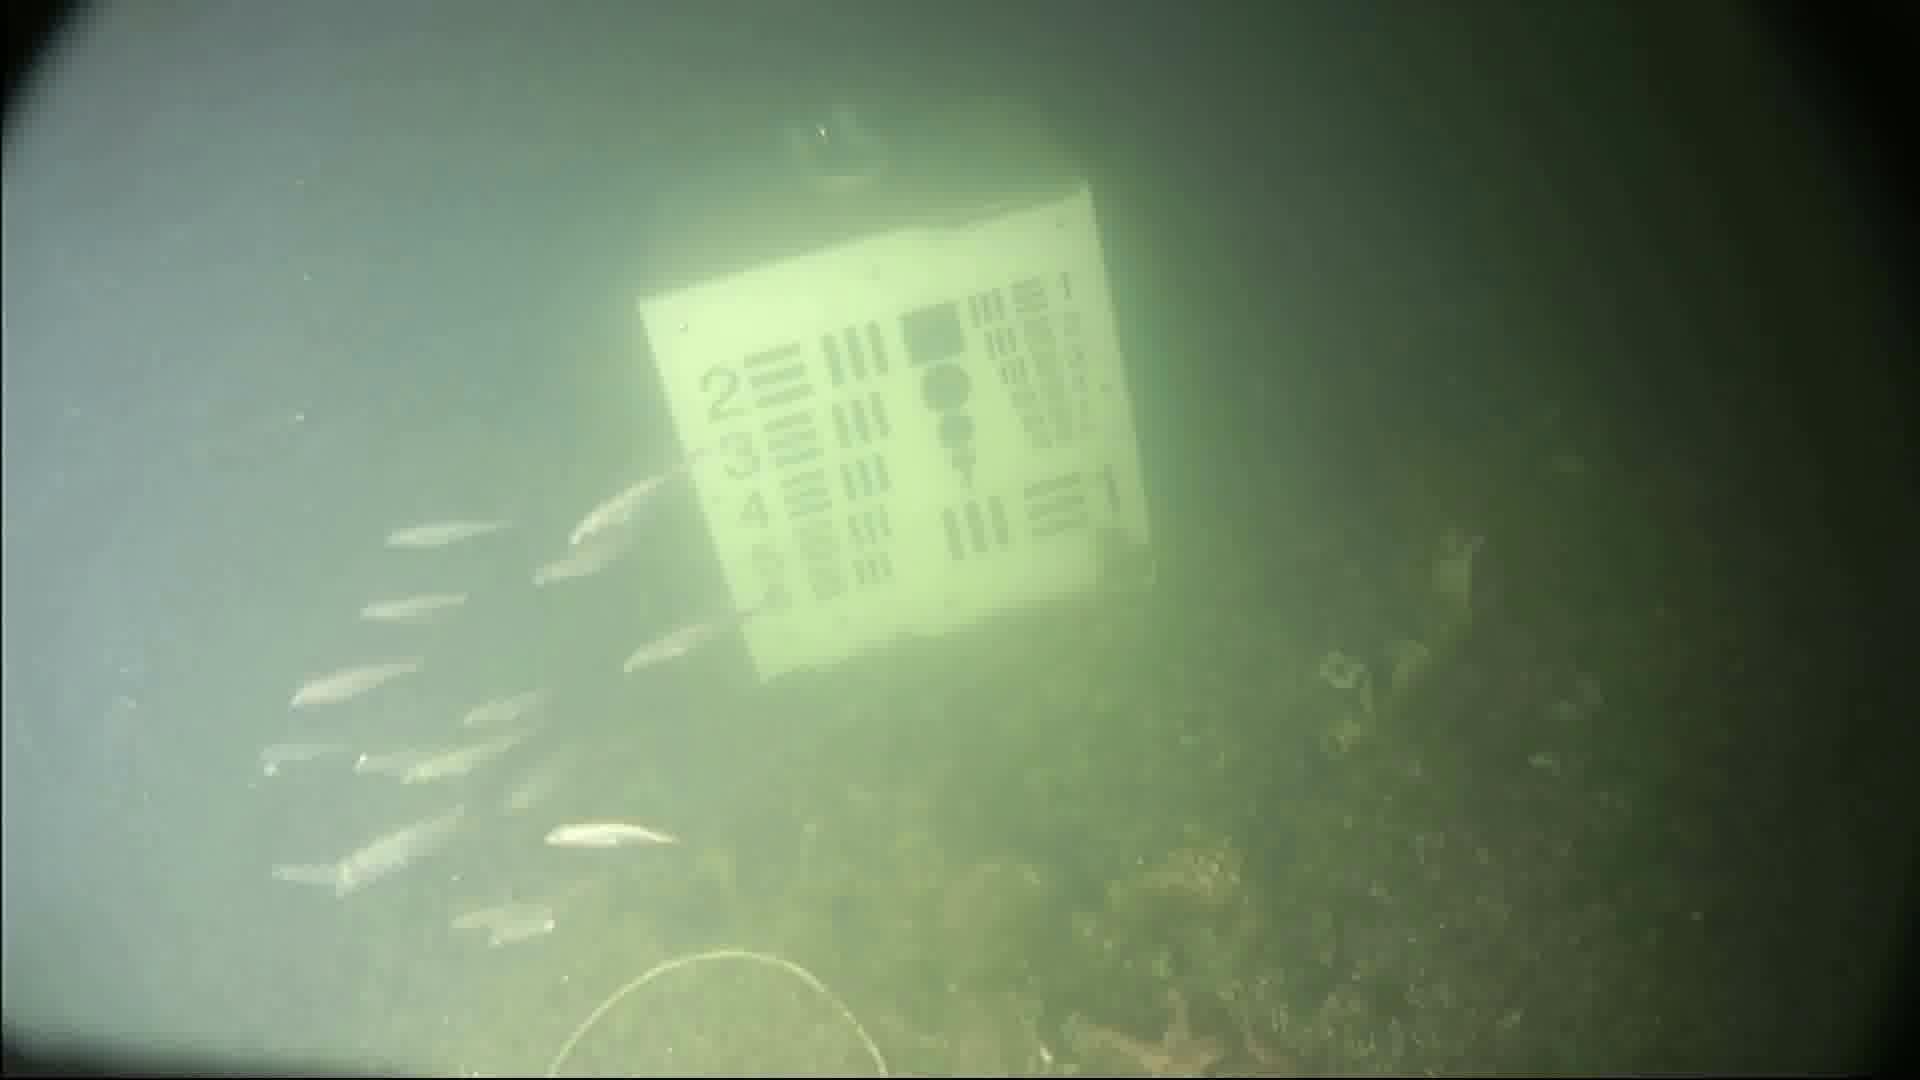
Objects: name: small_fish
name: starfish